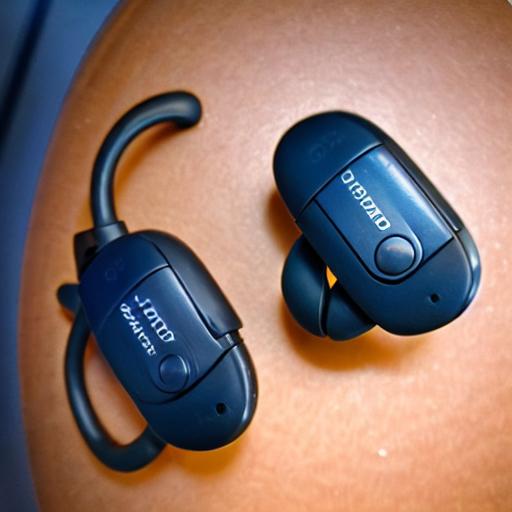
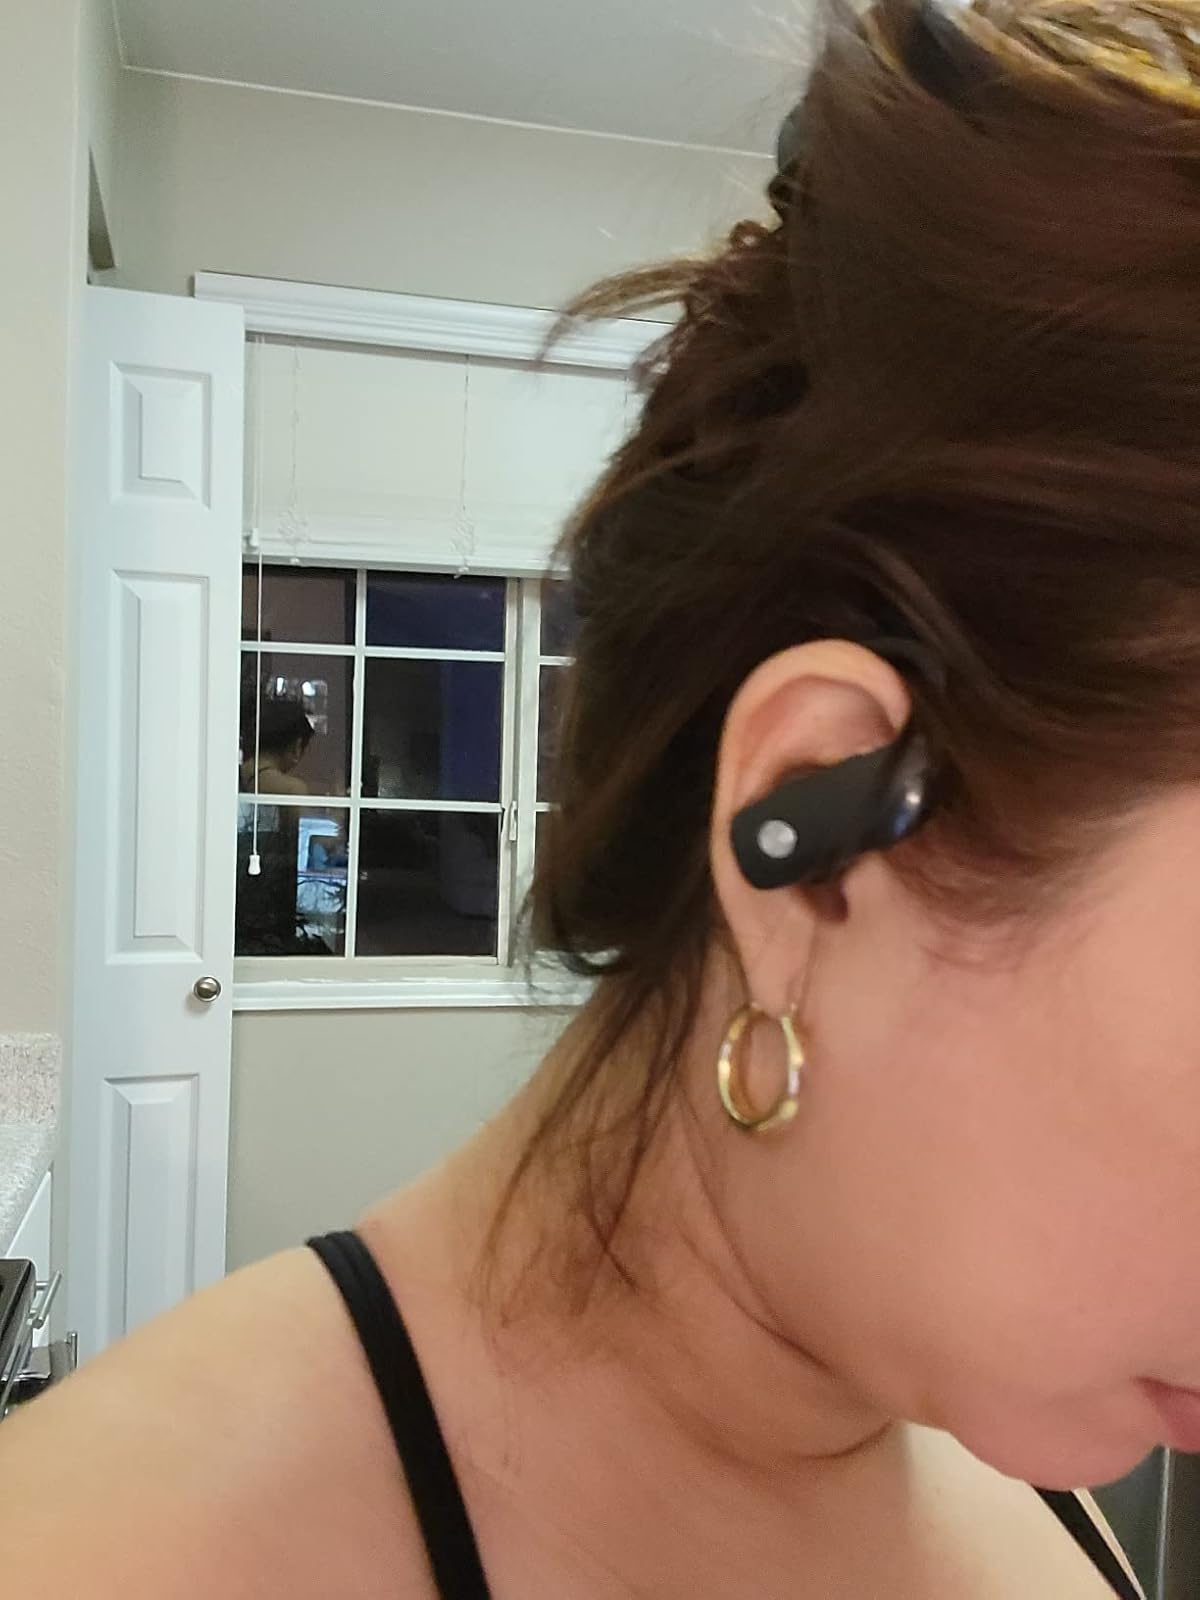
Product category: earbuds
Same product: no